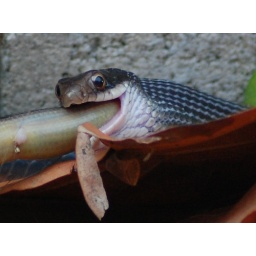
A black racer devouring a glass snake just outside my front door in Satellite Beach, Florida, June 11, 2007.